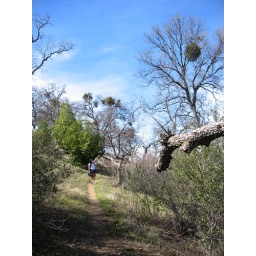
There were green balls of leaves in otherwise barren trees.